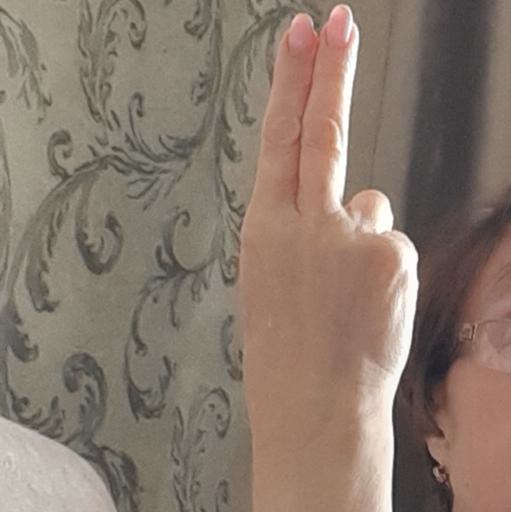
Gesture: two_up_inverted